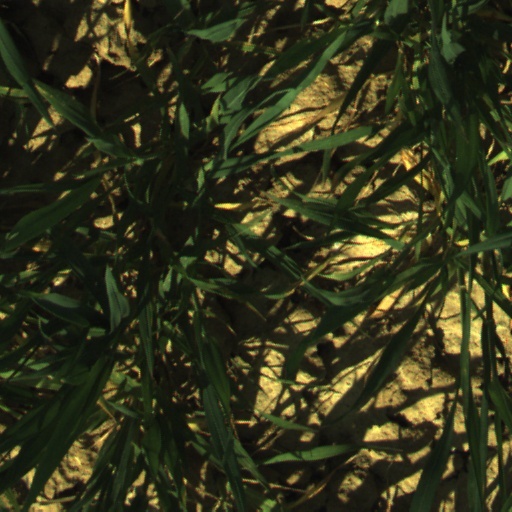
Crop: wheat